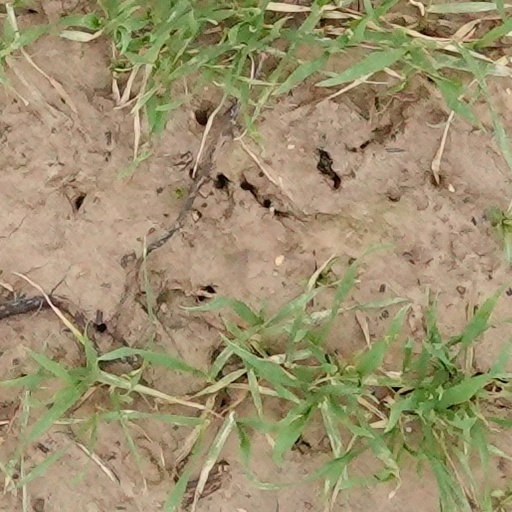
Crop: wheat